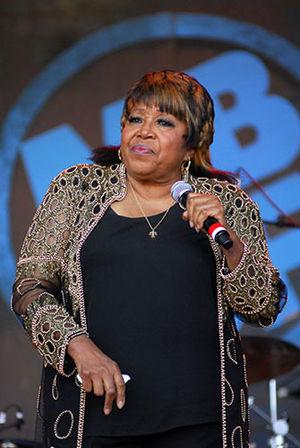
Ora Denise Allen, connue sous le pseudonyme de Denise LaSalle est une chanteuse, auteur-compositeur et productrice de disques afro-américaine de blues et de soul.